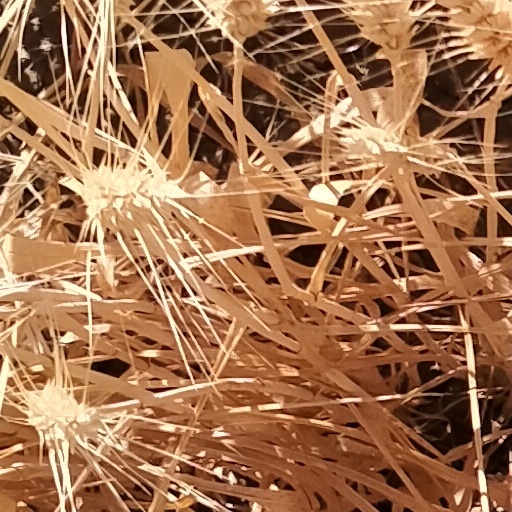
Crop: wheat